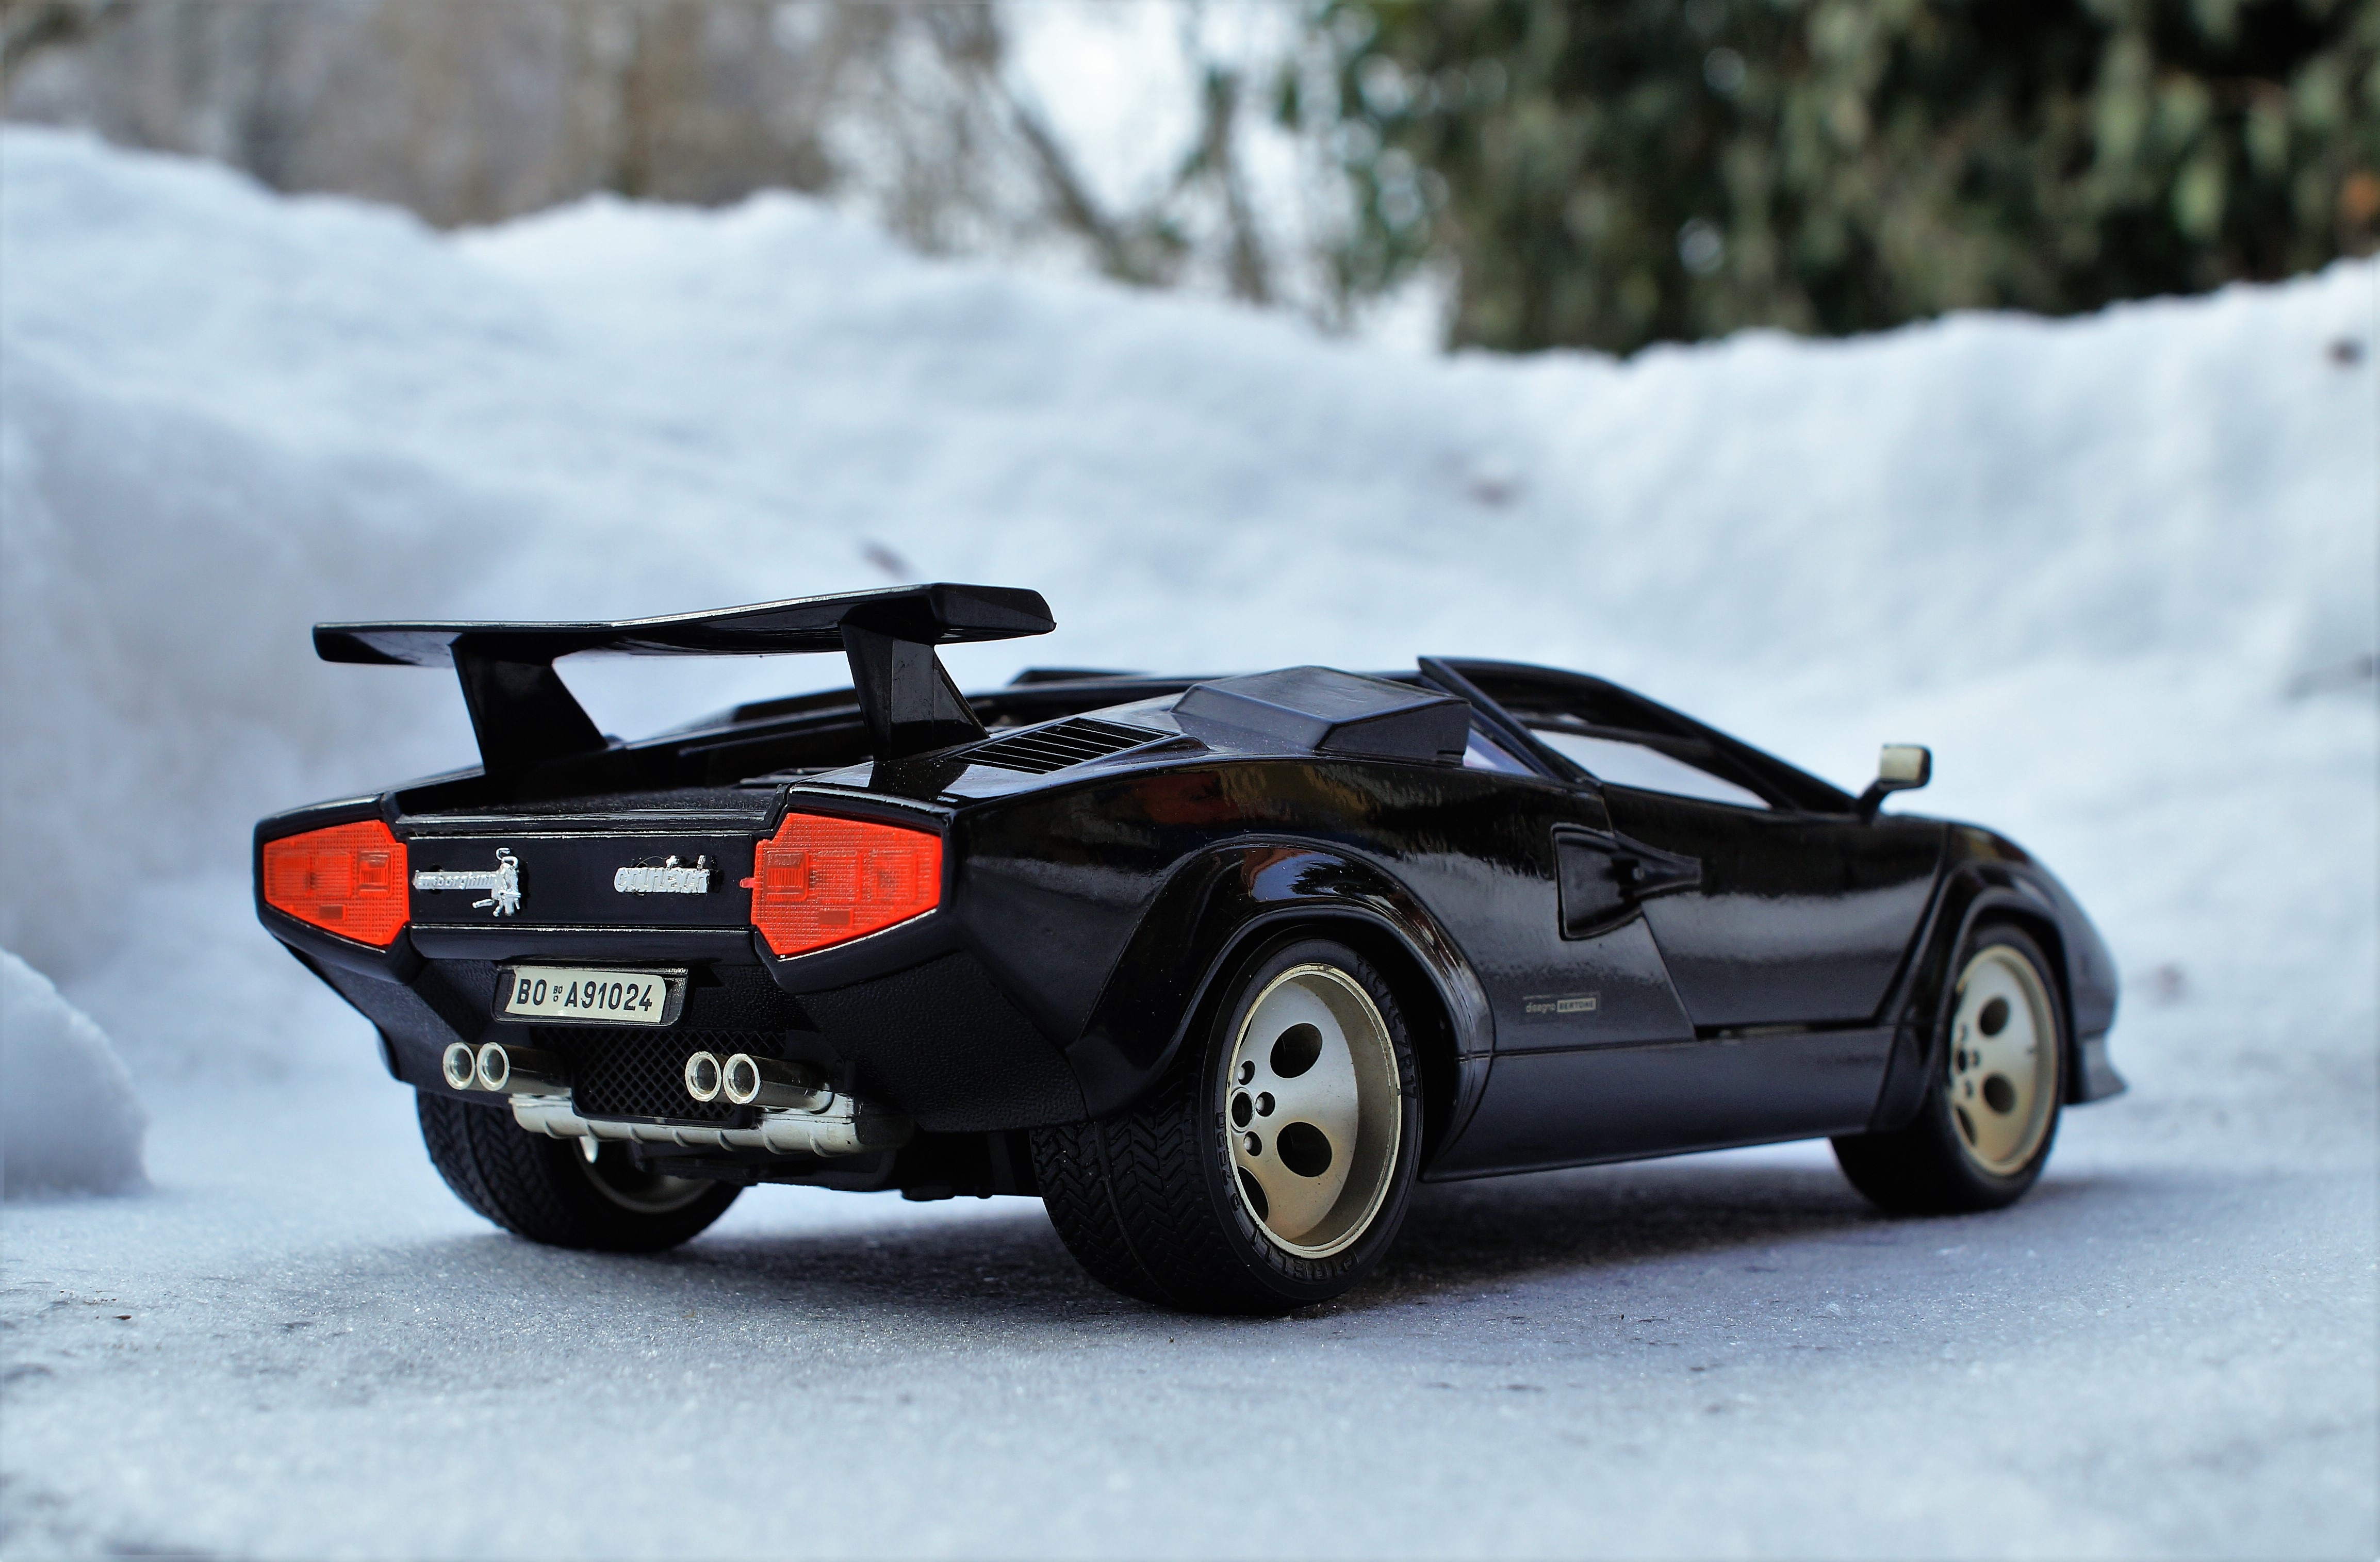
car, model, vehicle, auto, black, automotive, sports car, race car, supercar, toys, oldtimer, lamborghini, vehicles, racing car, model car, land vehicle, automobile make, automotive design, lamborghini countach